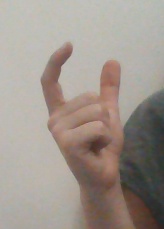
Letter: nun